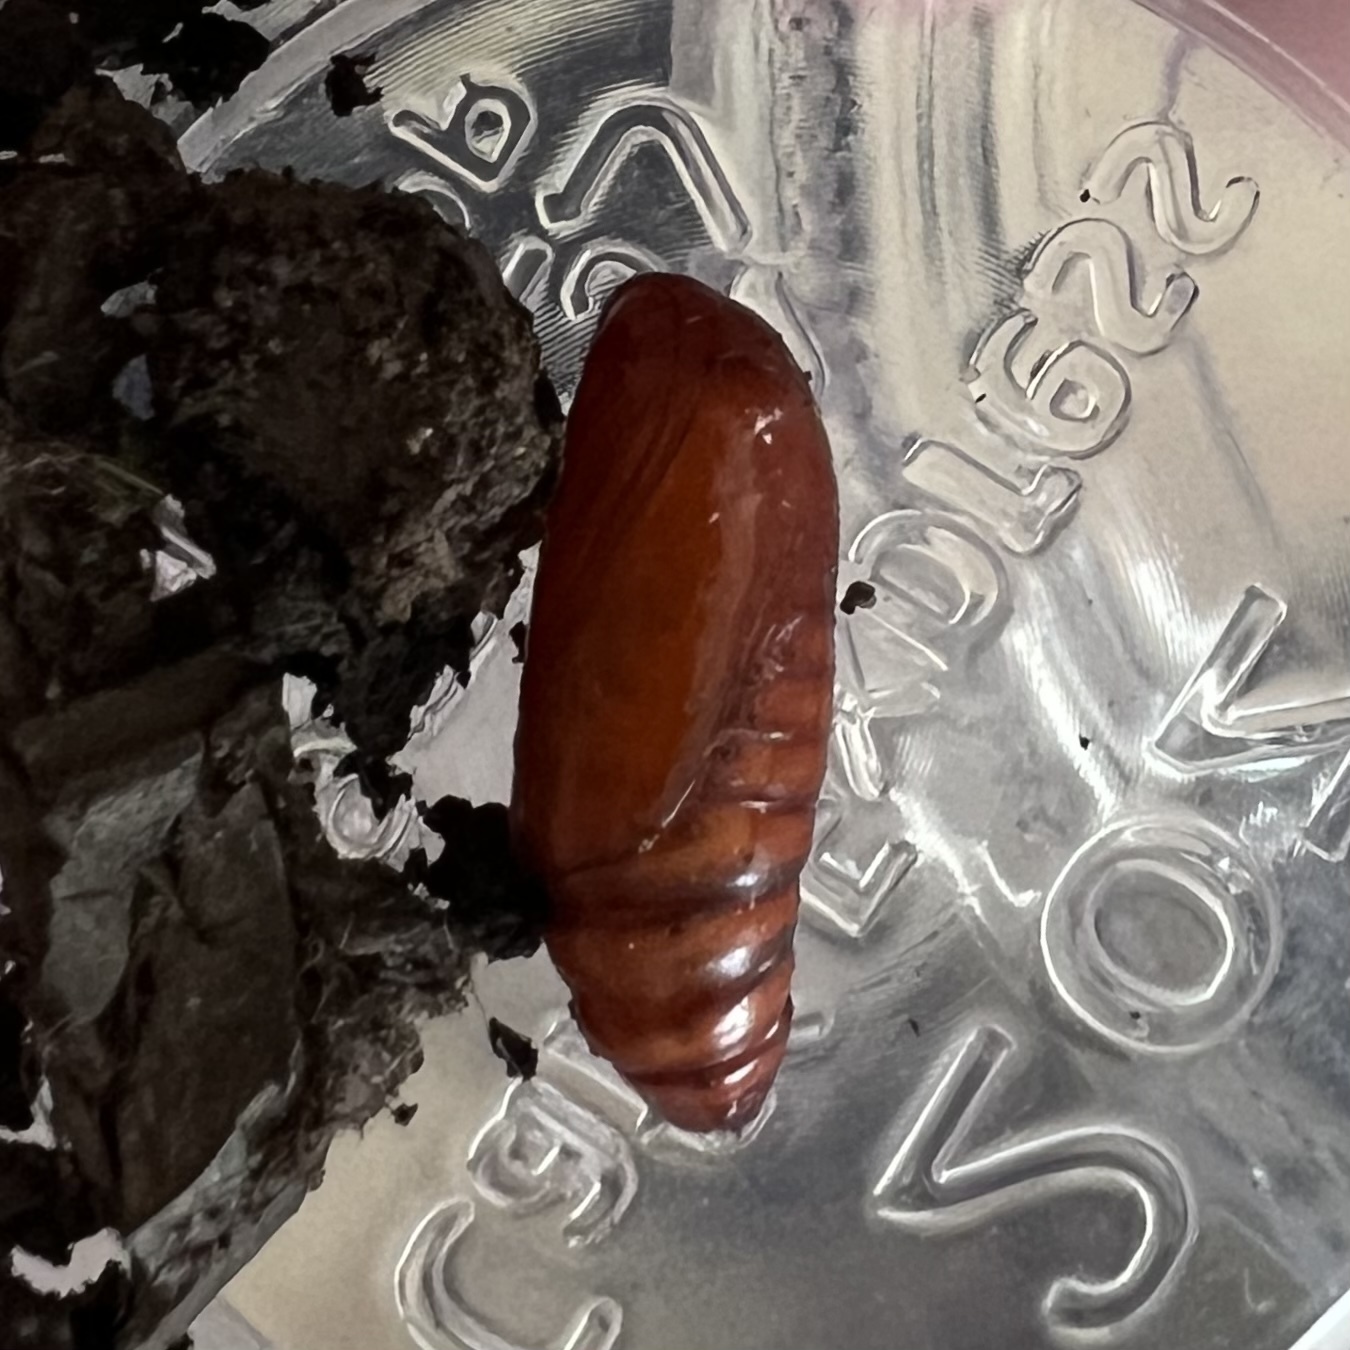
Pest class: cutworms